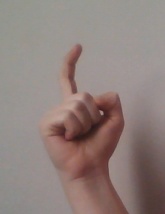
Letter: ra